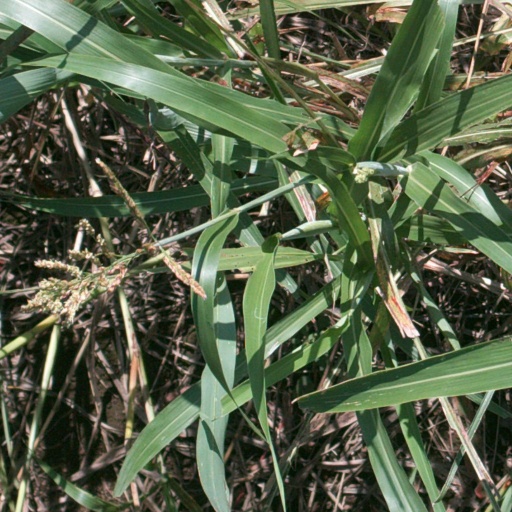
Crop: sorghum